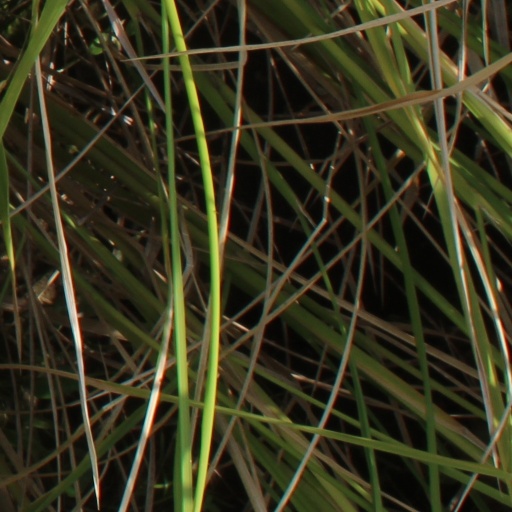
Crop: rice